Question: Please indicate a possible affordance area of motorcycle that can be used for sitting on
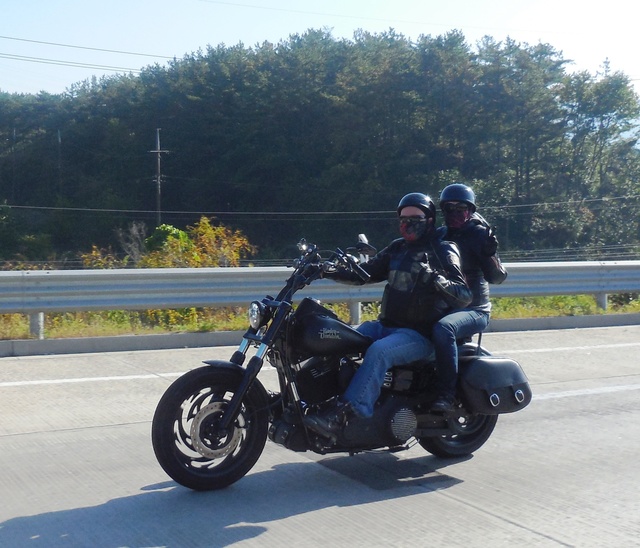
Answer: [350, 325, 450, 366]